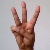
The image shows a hand gesture representing the letter 'W' in Indian Sign Language.